Star Camp (Star, Idaho)

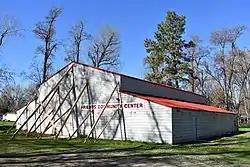
Friends Community Center in 2019

Star Camp in Star, Idaho, also known as Friends Community Center, is a meeting facility and tabernacle operated by Quakers and constructed in 1949. The facility is part of a 5-acre parcel organized as a camp meeting area in 1941.